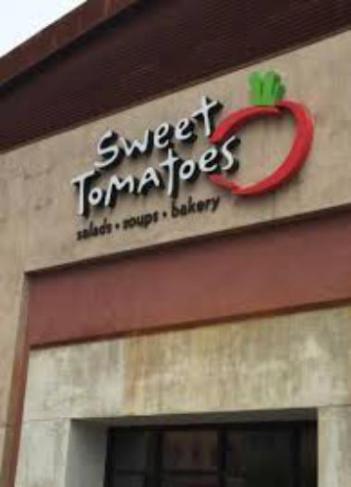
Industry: Food